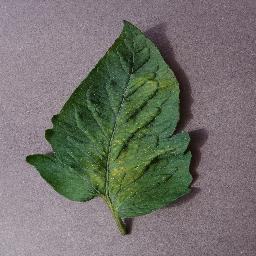
Label: Tomato___Spider_mites Two-spotted_spider_mite